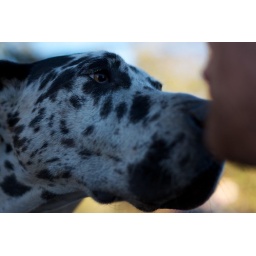
I think this dog was a Great Dane. It was in the back of a truck in Julian, CA. SOOC!